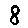
Label: 8